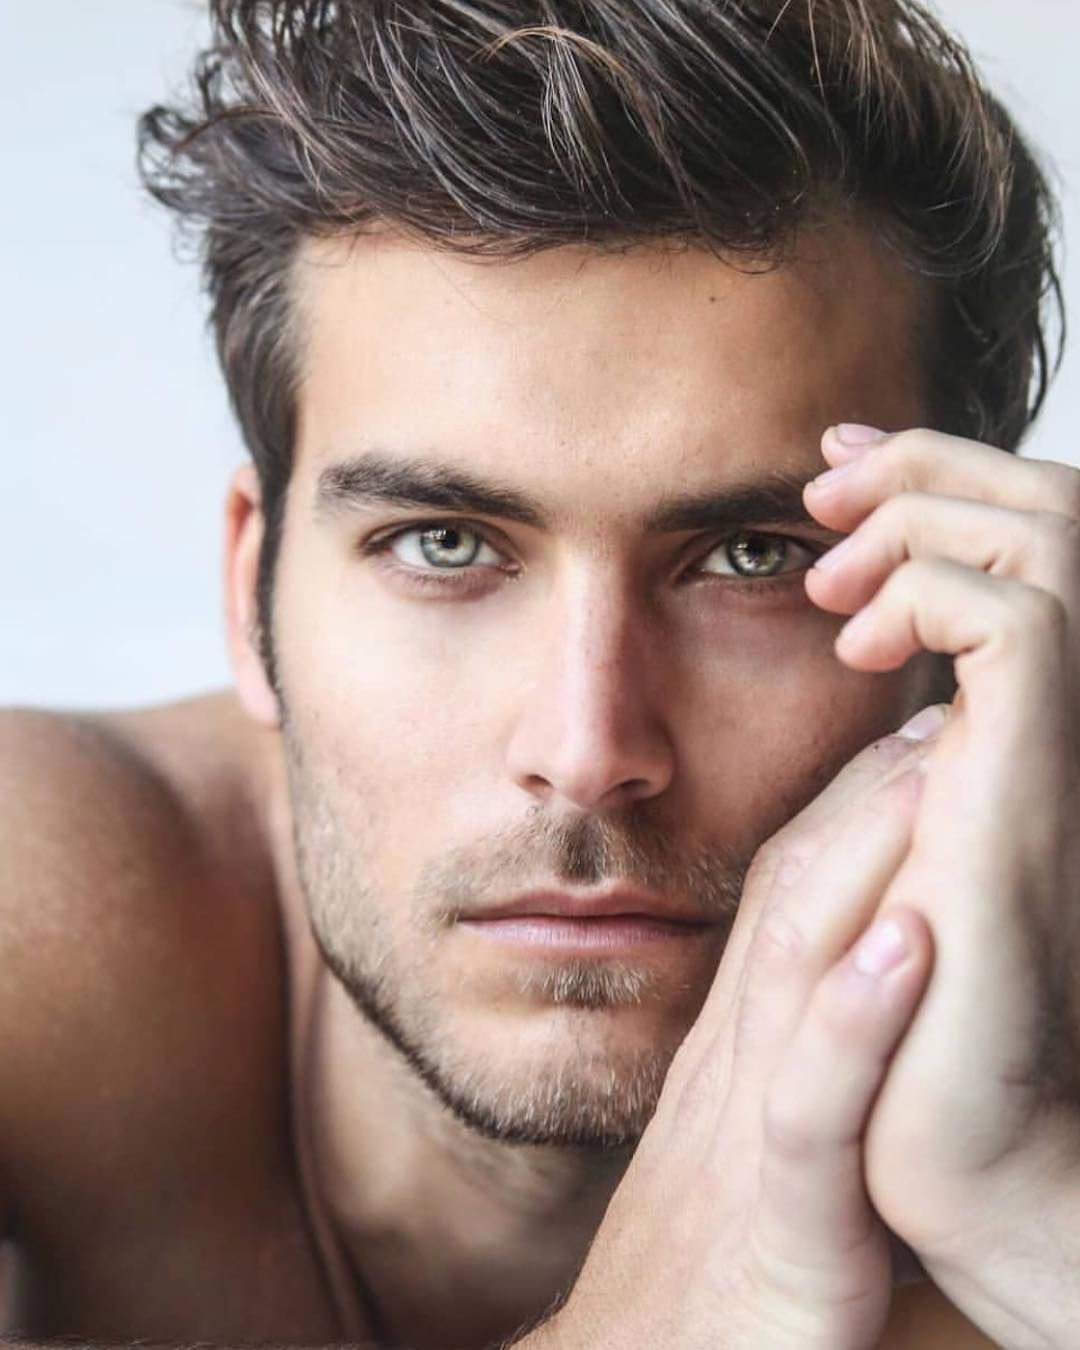
Gender: men